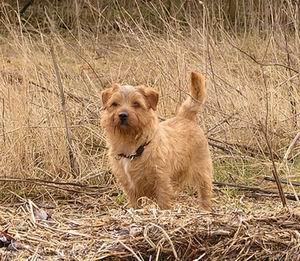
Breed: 203-n000027-Norfolk_terrier